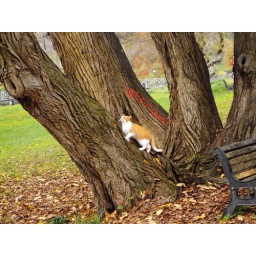
there's a cat over a tree